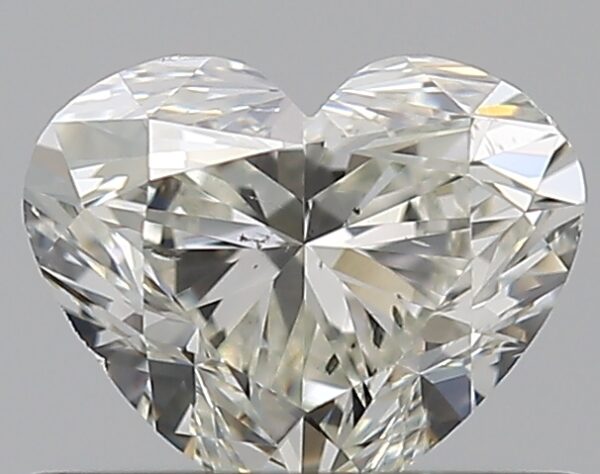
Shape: heart
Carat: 0.5
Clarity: SI1
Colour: J
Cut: VG
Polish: EX
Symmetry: VG
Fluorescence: N
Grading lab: GIA
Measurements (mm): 4.58 x 5.47 x 3.23